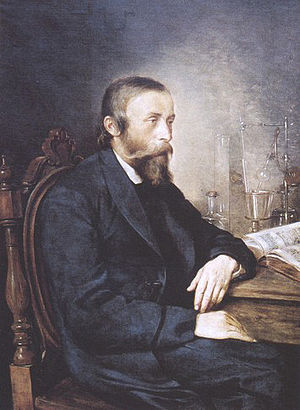
Ignacy Łukasiewicz
Portræt af Jan Józef Ignacy Łukasiewicz, af Andrzej Grabowski (1884).
Jan Józef Ignacy Łukasiewicz var en polsk farmaceut og opfinder af den første metode til at destillere petroleum fra olie. Han var grundlæggeren af den polske olieindustri og en af pionererne inden for olieindustri i verden. Blandt hans opdagelser var raffinering af petroleum fra råolie (1852), petroleumslampe (1853), grundlæggelsen af den første oliebrønd (1854) og bygningen af det første olieraffinaderi (1856).